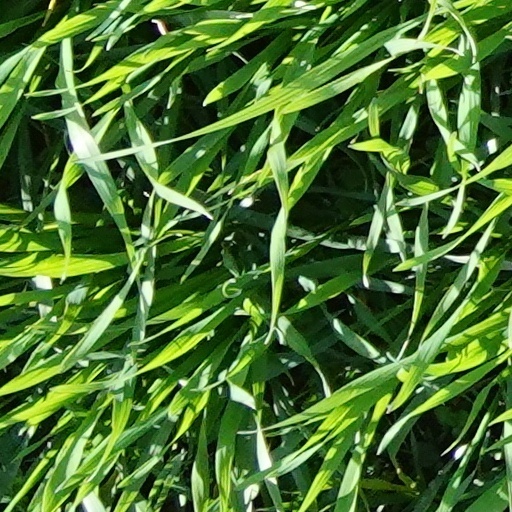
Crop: wheat